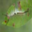
Label: caterpillar